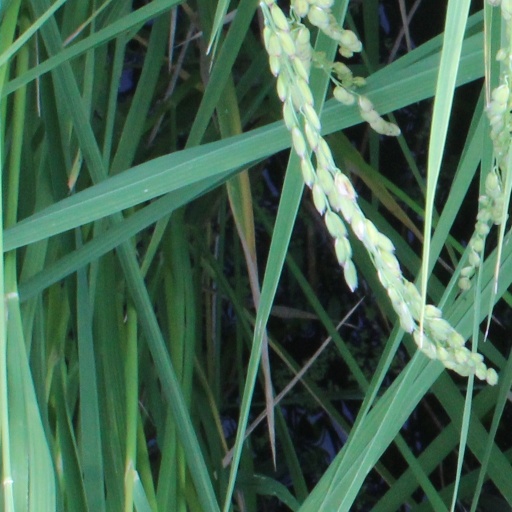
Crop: rice